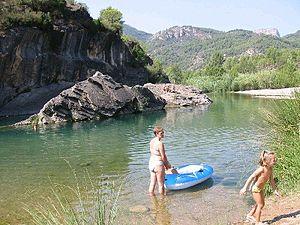
Fanzara est une commune d'Espagne de la province de Castellón dans la Communauté valencienne. Elle est située dans la comarque de l'Alto Mijares et dans la zone à prédominance linguistique castillane.